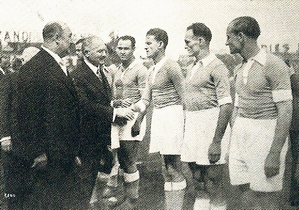
RC Strasbourg avant la finale de Coupe de France 1937 (Charles Belling, Albert Lebrun, Elek Schwartz, Hummenberger, Henri Roessler, Fritz Keller)
La Coupe de France de football est une compétition de football à élimination directe, organisée annuellement par la Fédération française de football et ouverte à tous les clubs qui lui sont affiliés.
Le club de football du Racing Club de Strasbourg participe au cours de son histoire à différentes coupes nationales.
Alexander Schwartz, parfois prénommé Elek, né le 23 octobre 1908 à Temesvár et mort le 2 octobre 2000 à Haguenau, est un footballeur et entraîneur roumain, naturalisé français.